Cold Water School

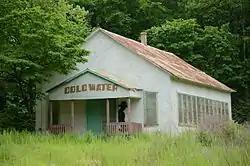

The Cold Water School is a historic school building at 2422 Baxter County Road 73, in the White River watershed northeast of Big Flat, Arkansas, on a privately owned inholding within Ozark National Forest. It was a "traditional one-room schoolhouse".